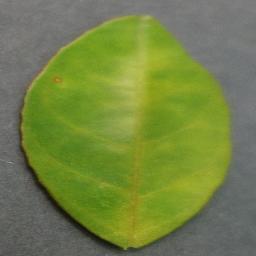
Label: Orange___Haunglongbing_(Citrus_greening)